Fat Man

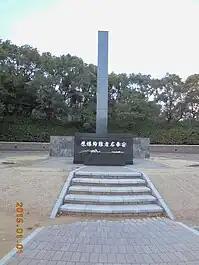
Hypocenter of Fat Man Atomic bomb in Nagasaki

The first plutonium core was transported with its polonium-beryllium modulated neutron initiator in the custody of Project Alberta courier Raemer Schreiber in a magnesium field carrying case designed for the purpose by Philip Morrison. Magnesium was chosen because it does not act as a tamper. It left Kirtland Army Air Field on a C-54 transport aircraft of the 509th Composite Group's 320th Troop Carrier Squadron on 26 July and arrived at North Field on Tinian on 28 July. Three Fat Man high-explosive pre-assemblies (designated F31, F32, and F33) were picked up at Kirtland on 28 July by three B-29s: "Luke the Spook" and "Laggin' Dragon" from the 509th Composite Group's 393d Bombardment Squadron, and another from the 216th Army Air Forces Base Unit. The cores were transported to North Field, arriving on 2 August, when F31 was partly disassembled in order to check all its components. F33 was expended near Tinian during a final rehearsal on 8 August. F32 presumably would have been used for a third attack or its rehearsal.